Lives of the Most Eminent Literary and Scientific Men

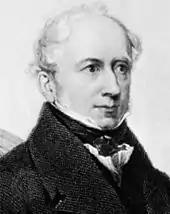
James Montgomery (1771–1854)

Shelley specifically addressed gender politics in her biography of the 16th-century poet Vittoria Colonna, highlighting her literary achievements, her "virtues, talents, and beauty", and her interest in politics. However, Shelley was careful to describe feminine virtues in their historical context throughout the "Italian Lives". For example, her analysis of the "cavalier servente" system in Italy, which allowed married women to take lovers, was rooted in an understanding that many marriages at the time were made not for love, but for profit. She refused to indict any particular woman for what she saw as the faults of a larger system.